Dominican School Manila

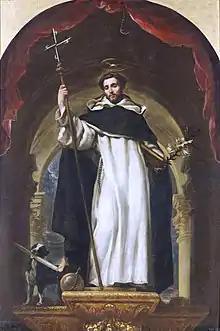
Saint Dominic De Guzman

The school was founded in June 1958 by the Religious Missionaries of St. Dominic in response to the need to provide Catholic education to the children who live in the vicinity of UST, particularly its employees. Under the leadership of Sr. Jesus Ibargoitia, OP, the superior of Sta. Catalina Girls' Dormitory and Sr. Esperanza Melgar, OP the secretary general, a two-room structure was constituted in May 1958.